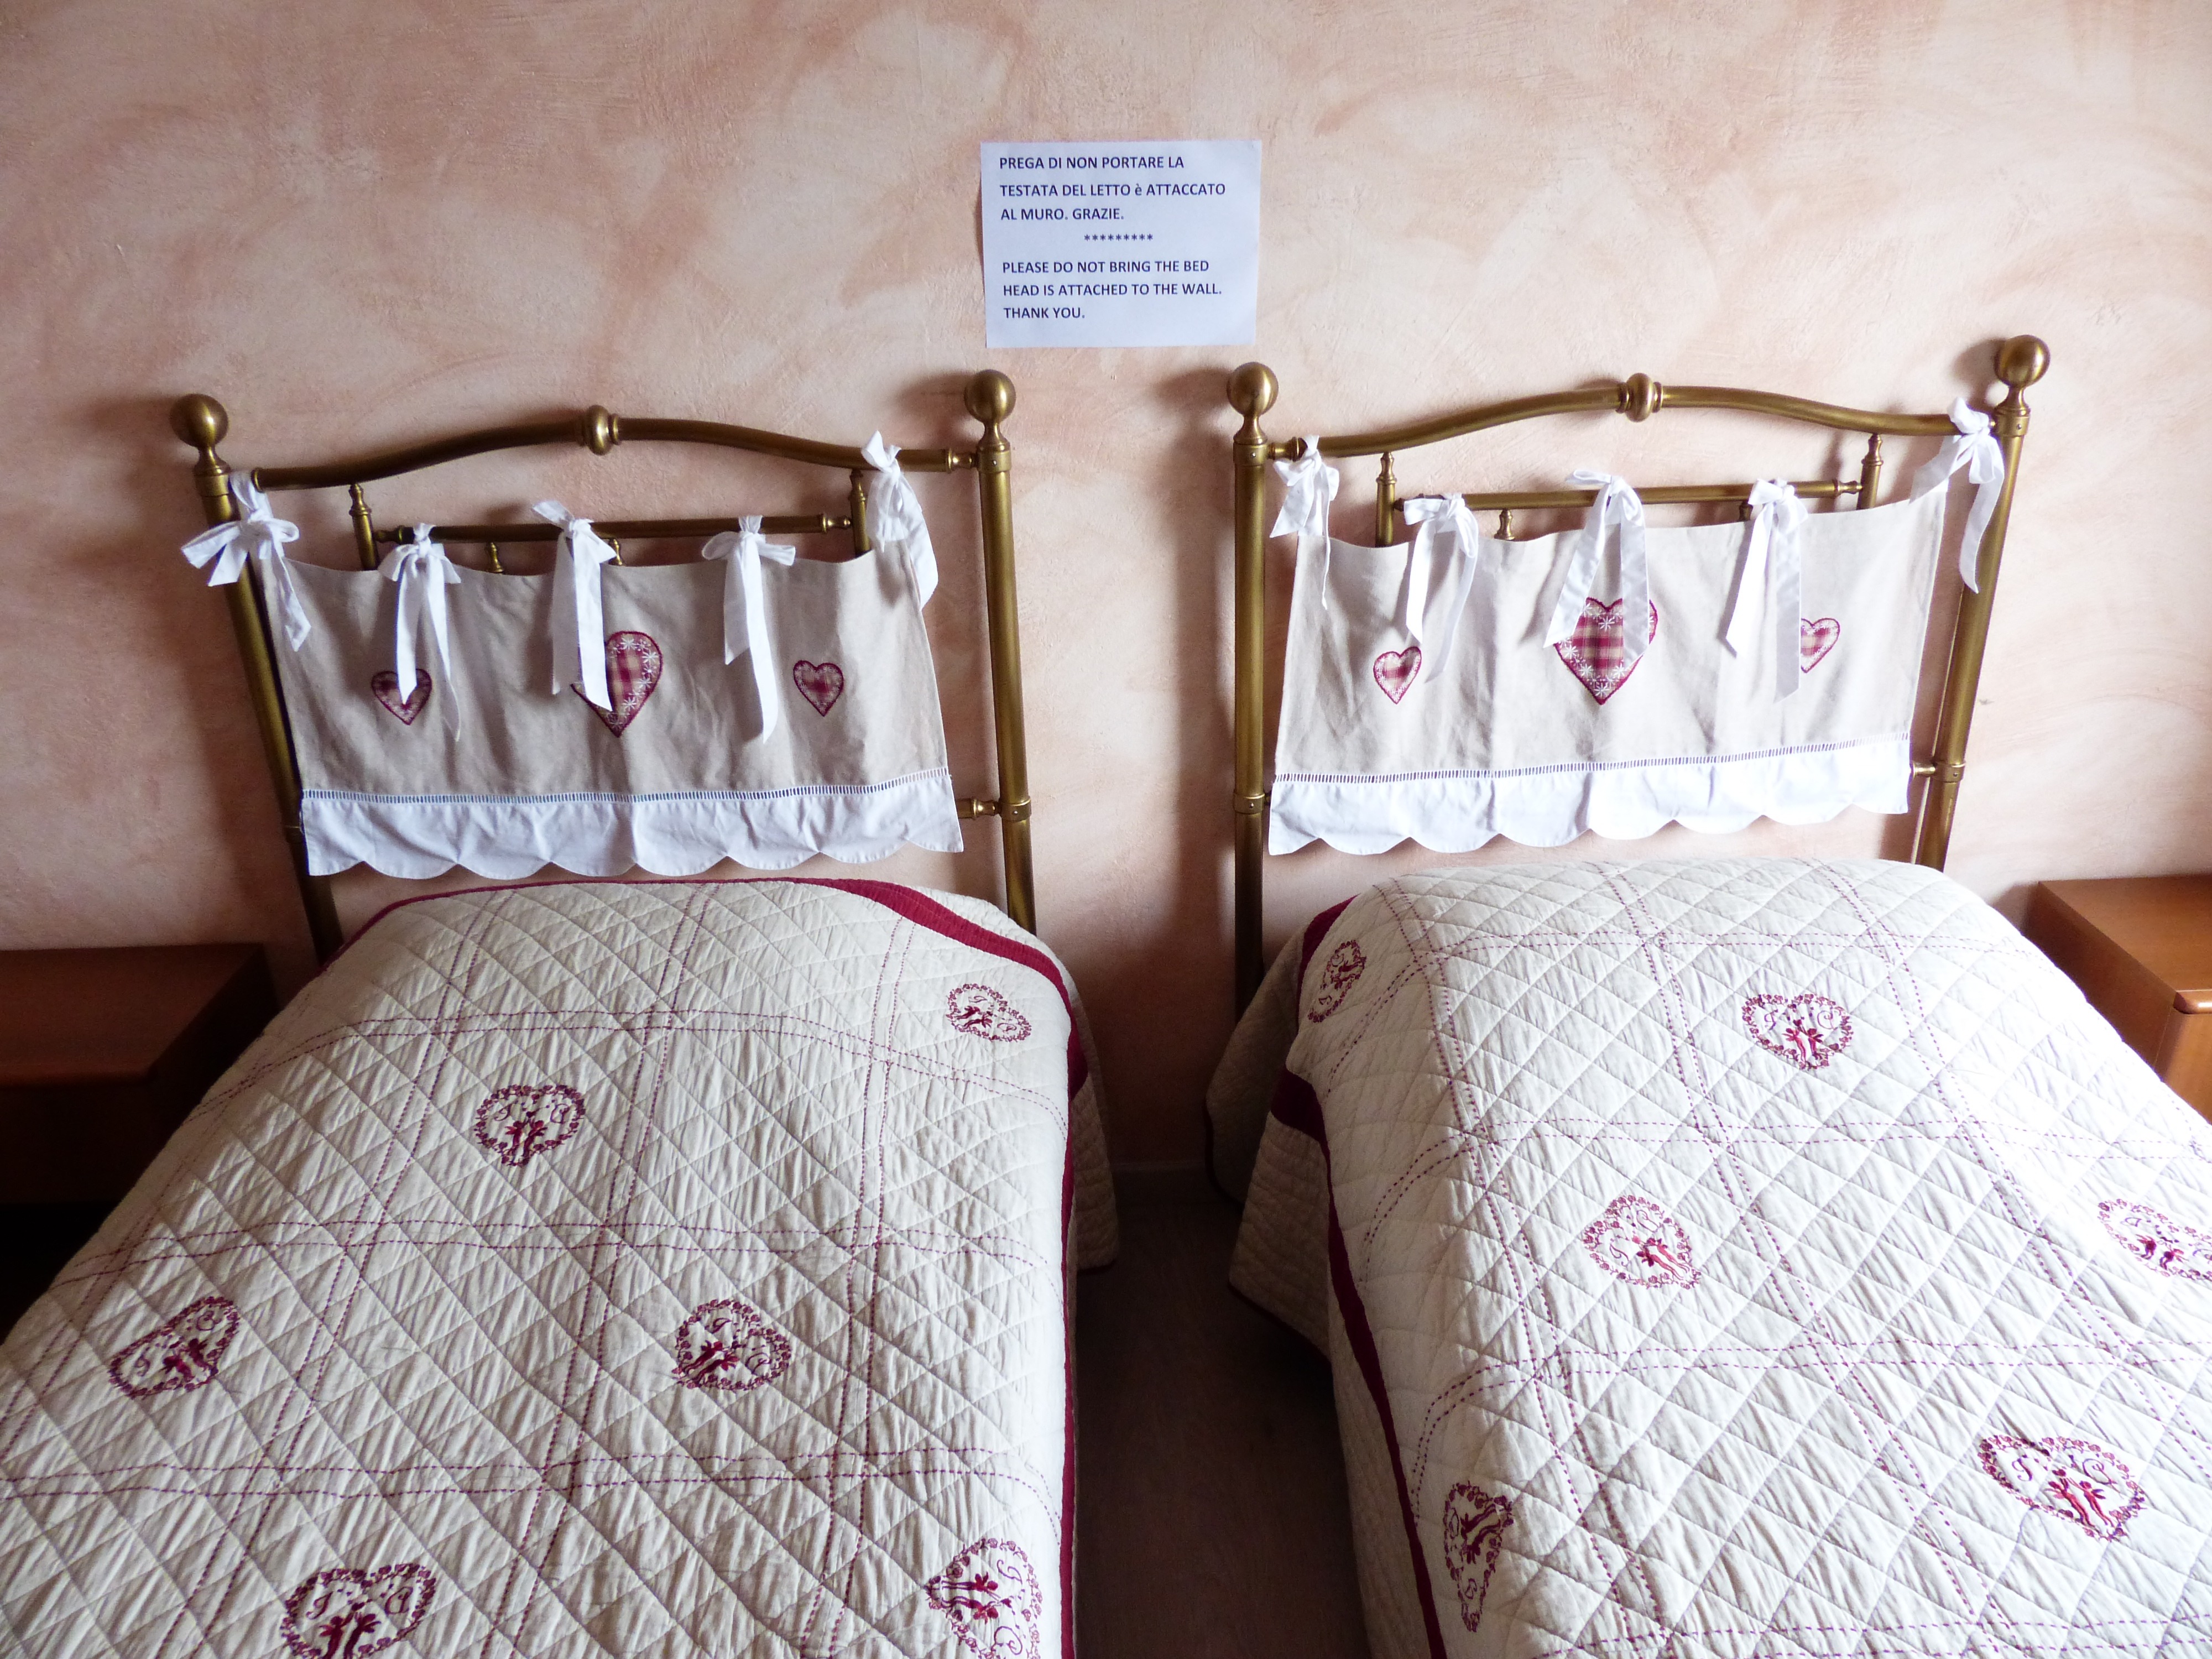
clean, romantic, furniture, room, pink, pillow, blanket, mattress, material, product, textile, sleep, hotel, bed, duvet, stay, pension, neat, double bed, bedspread, bedding, linens, duvet cover, bed sheet, bed frame